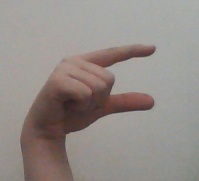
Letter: dal